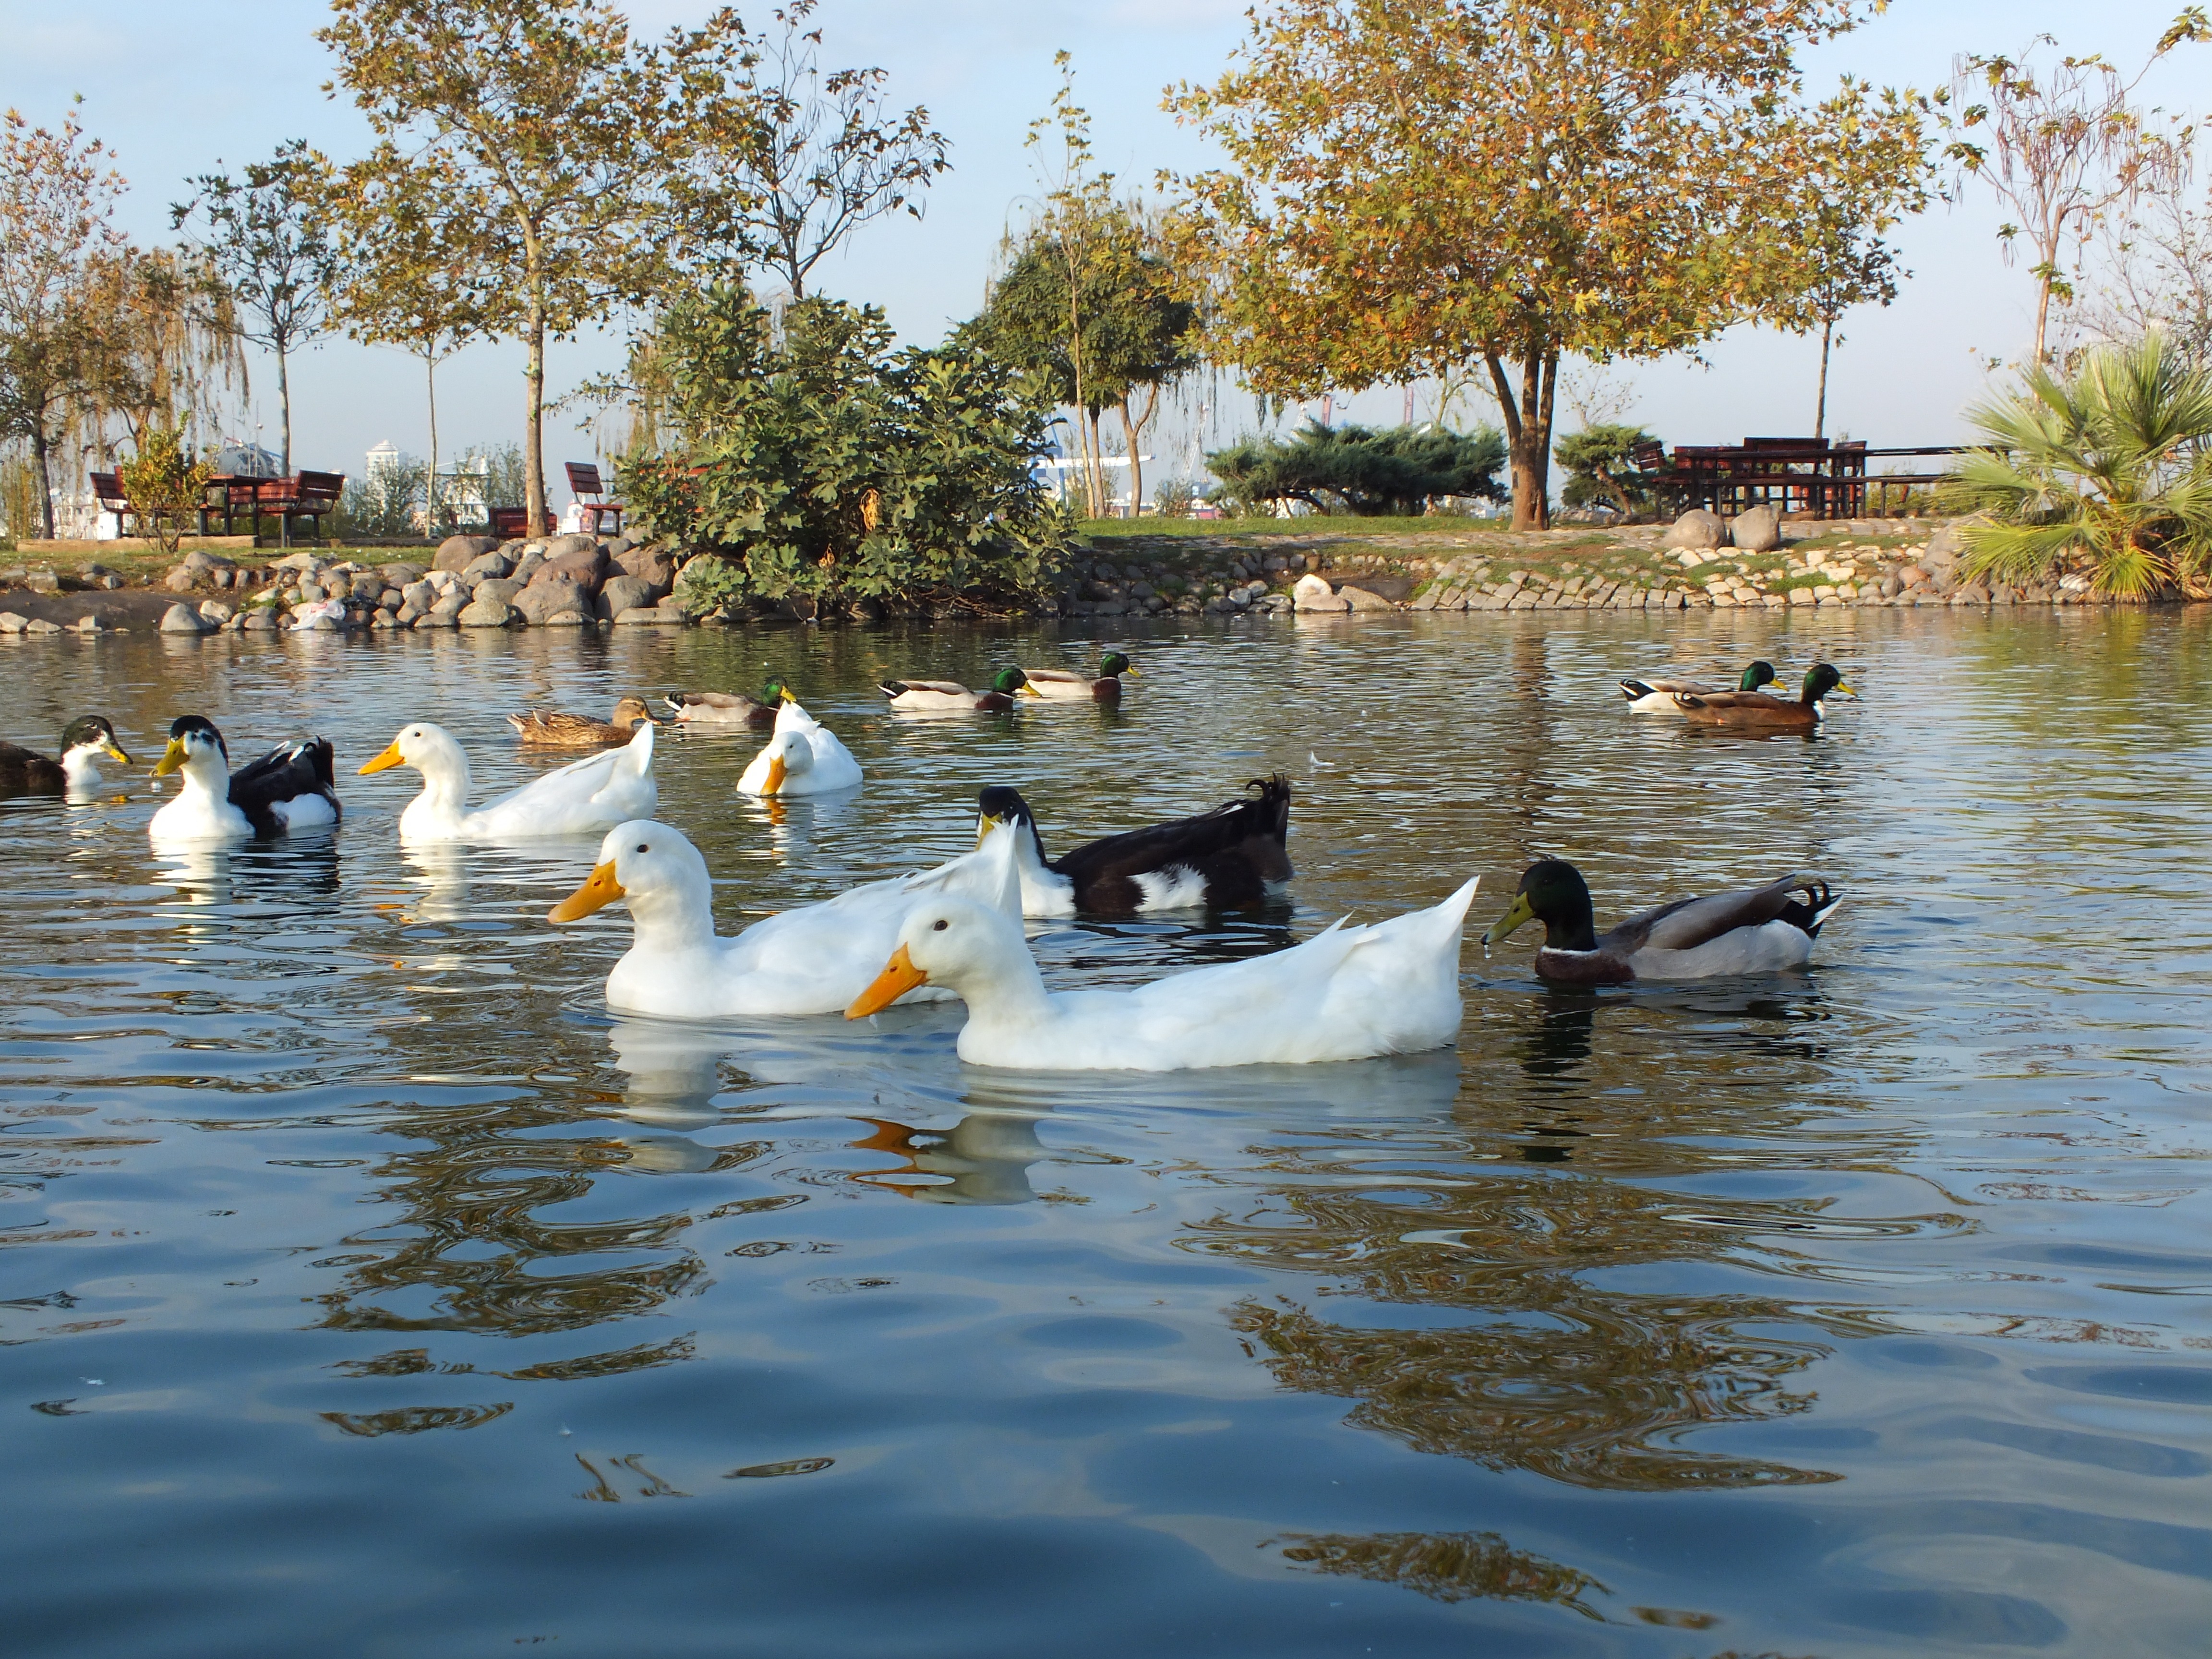
water, nature, bird, boat, flower, lake, animal, river, pond, spring, green, reflection, vehicle, peace, calm, waterway, duck, boating, wetland, waterfowl, water bird, resting place, ducks geese and swans, peaceful environment